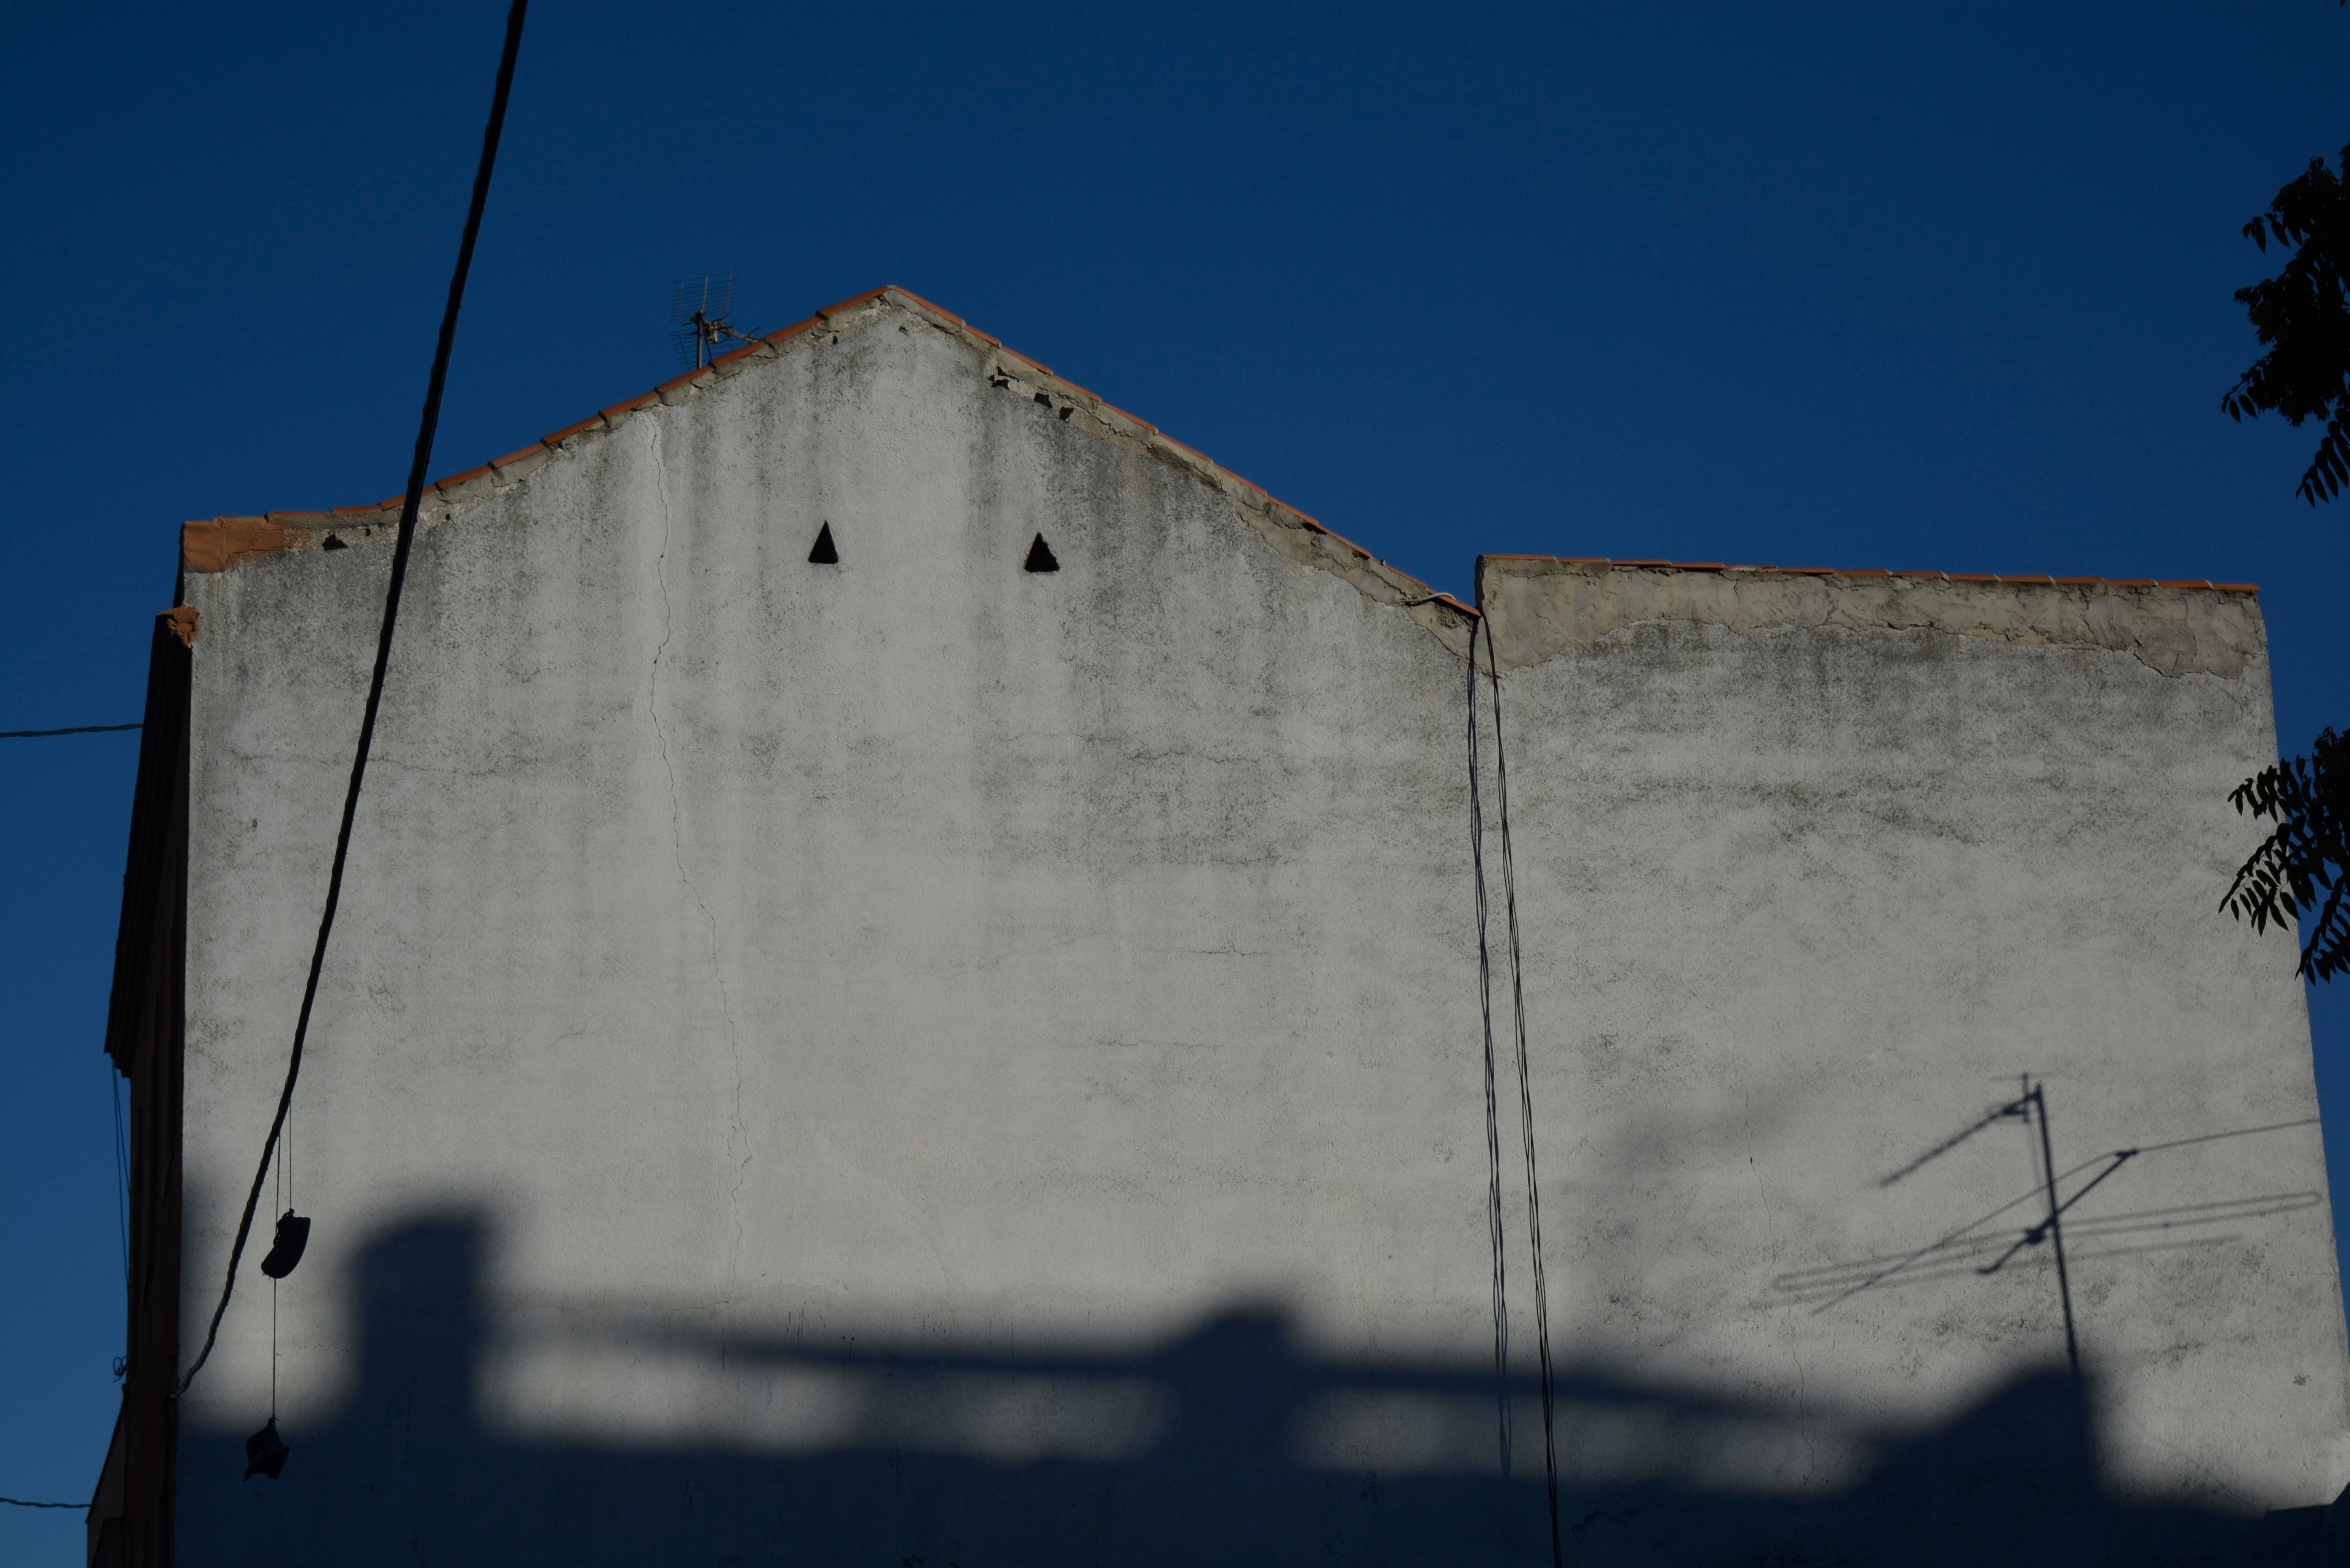
winter, architecture, sky, white, house, wall, reflection, facade, blue, shape, urban area, atmosphere of earth